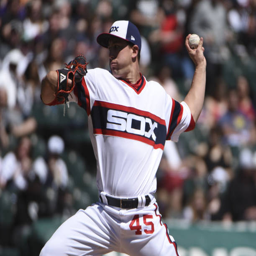
# of the pitches against sports team during the first inning .